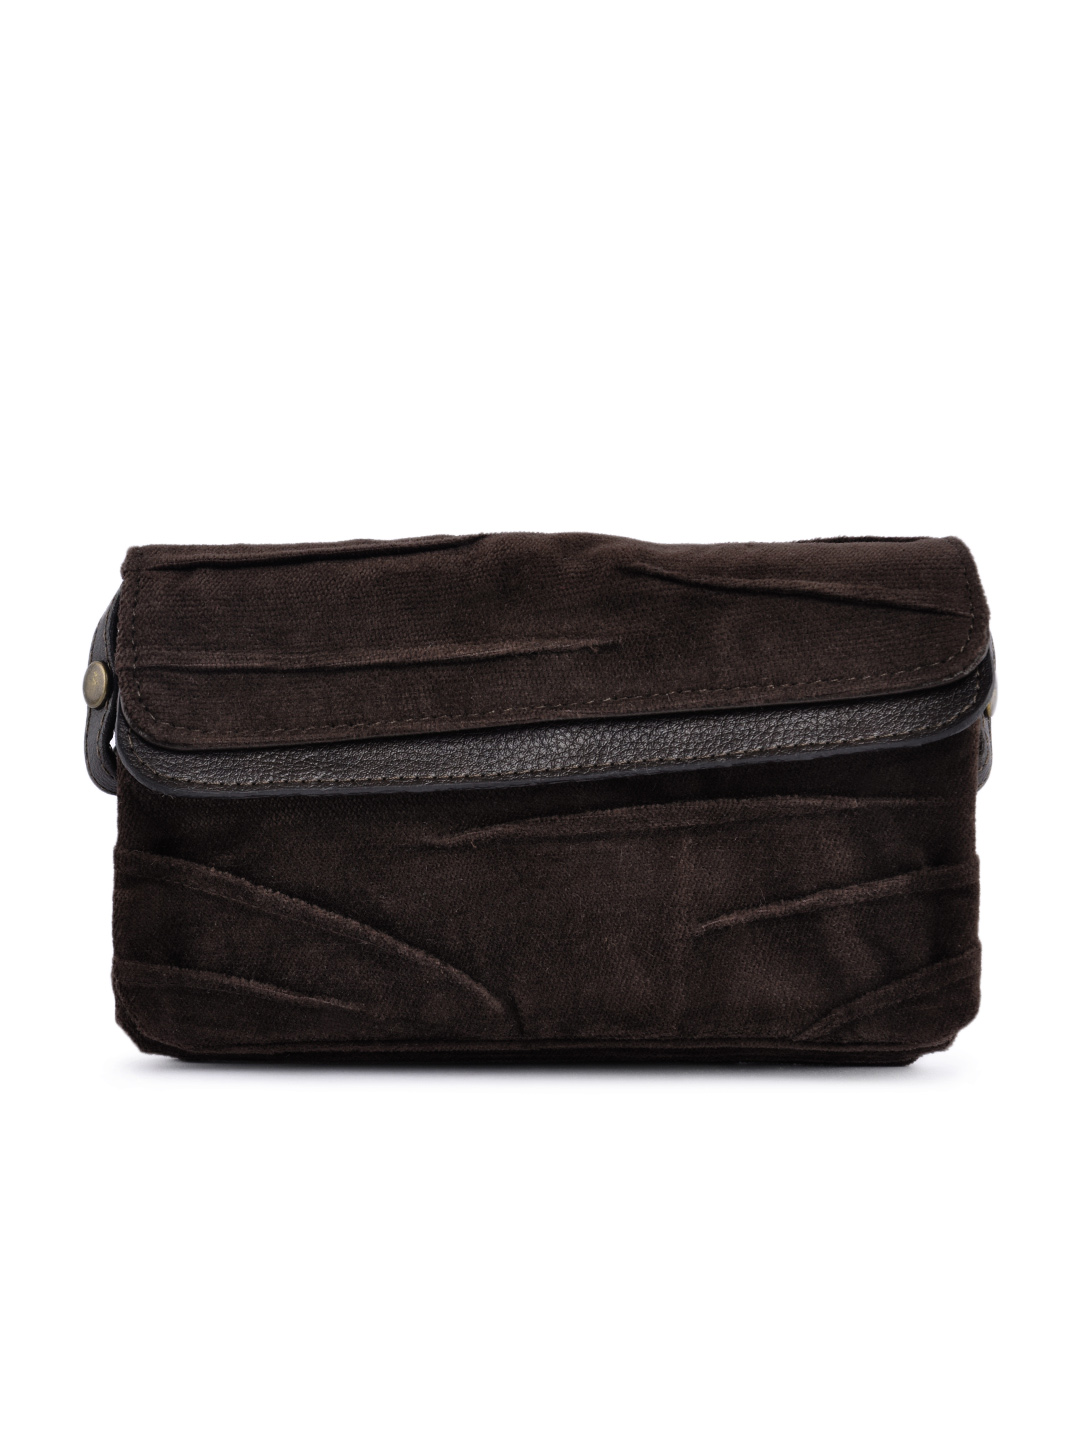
Baggit Women Chika Hoor Brown Mobile Pouch
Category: Accessories / Bags / Mobile Pouch
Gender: Women
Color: Brown
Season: Winter 2015
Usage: Casual